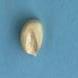
Maize quality: Good